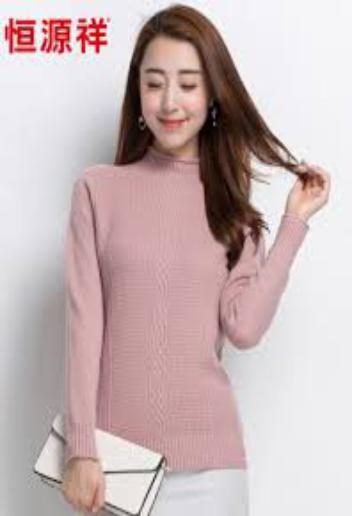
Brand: HengYuXiang
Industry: Necessities